Guanlingsaurus

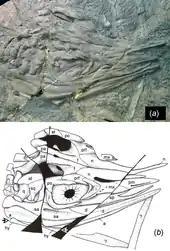
Skull of specimen YGMIR SPCV03108

It is known from a single species, "Guanlingsaurus liangae", that was found in the Carnian-age Falang Formation of Guanling County, which is in the province of Guizhou. The genus and species were first named in 2000 on the basis of an incomplete adult skeleton. More complete skeletons were described in 2011, and a complete skeleton belonging to a juvenile was described in 2013. In 2011 "Guanlingsaurus liangae" was reassigned to the genus "Shastasaurus", which includes two species from North America that are known from more complete fossils than "Guanlingsaurus". However, the description of the juvenile specimen in 2013 revealed several features that make "G. liangae" distinct from "Shastasaurus" species, and the name was reinstated.